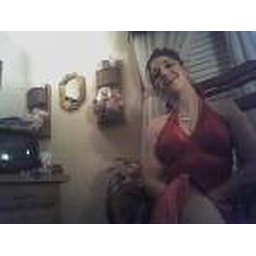
jamey in red dress